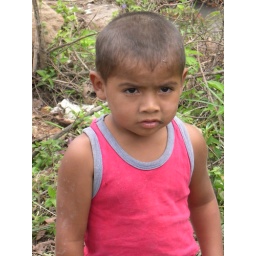
the little boy who will live in the house we built